List of Boy Scout calendar illustrations

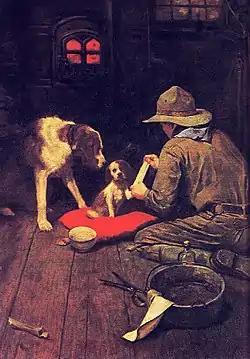
The first Boy Scout calendar painting, "A Good Scout", 1918 by Norman Rockwell

Between 1925 and 1990, Brown & Bigelow released for sale a yearly calendar for the Boy Scouts of America (BSA) featuring a painting by illustrators Norman Rockwell (from 1925 to 1976) and Joseph Csatari (from 1977 to 1990). Rockwell missed only two years: 1928 and 1930; Csatari completed a painting for every year. The paintings were used to show Scouts of different kinds – Cub Scouts, Scouts BSA (Boy Scouts at the time), Venturing (Explorers at the time), Sea Scouts, and Air Scouts – engaging in mostly outdoor activities. Today a majority of the paintings, including "Forward America" and "Beyond the Easel", are held in the collection of the National Scouting Museum. In 2020 as a part of the BSA's Chapter 11 bankruptcy filing, the organization listed the paintings as assets. The rest reside in private collections or the collections of museums such as The Children's Museum of Indianapolis.